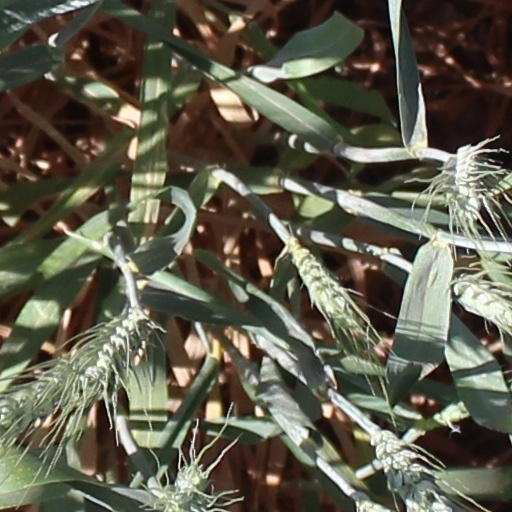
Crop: wheat